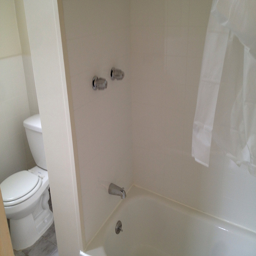
A bathroom with a toilet and a white bath tub
Empty clean bathroom with white toilet, white tub, and white curtains.
A white bathroom with a shower and a toilet.
A smaller bathroom with a visible toilet and shower.
A white tub and shower surround is shiny and clean in a bathroom.